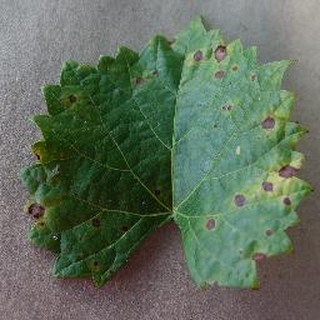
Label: grape_black_rot